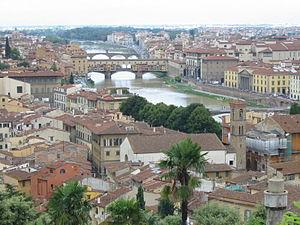
L'esplanade Michel-Ange à Florence est une place en belvédère qui permet le plus fameux panorama sur toute la ville, près de son centre historique.
L'Oltrarno est la rive gauche de l'Arno qui passe à Florence et son quartier se nomme en florentin le Diladdarno.